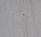
Surface type: concrete